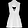
Label: Shirt